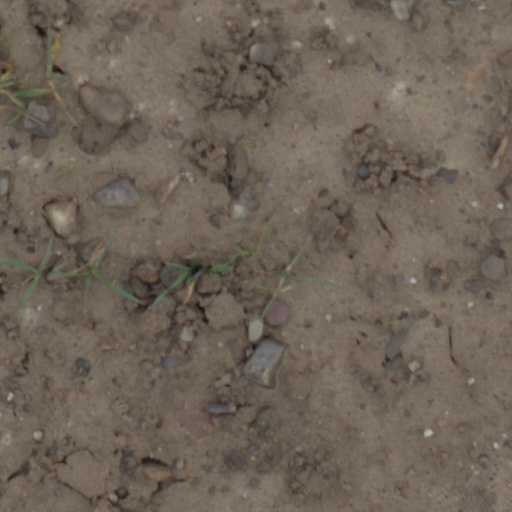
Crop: wheat